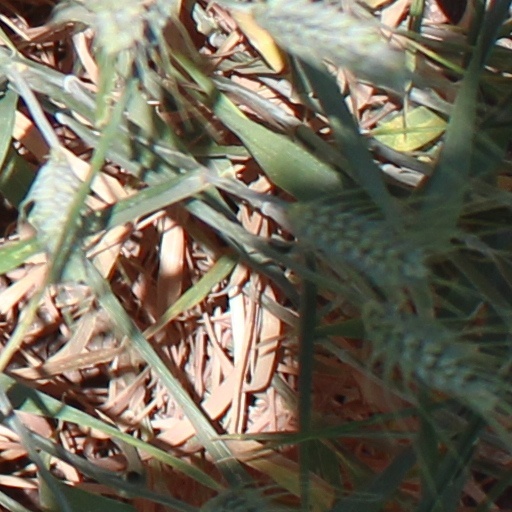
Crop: wheat